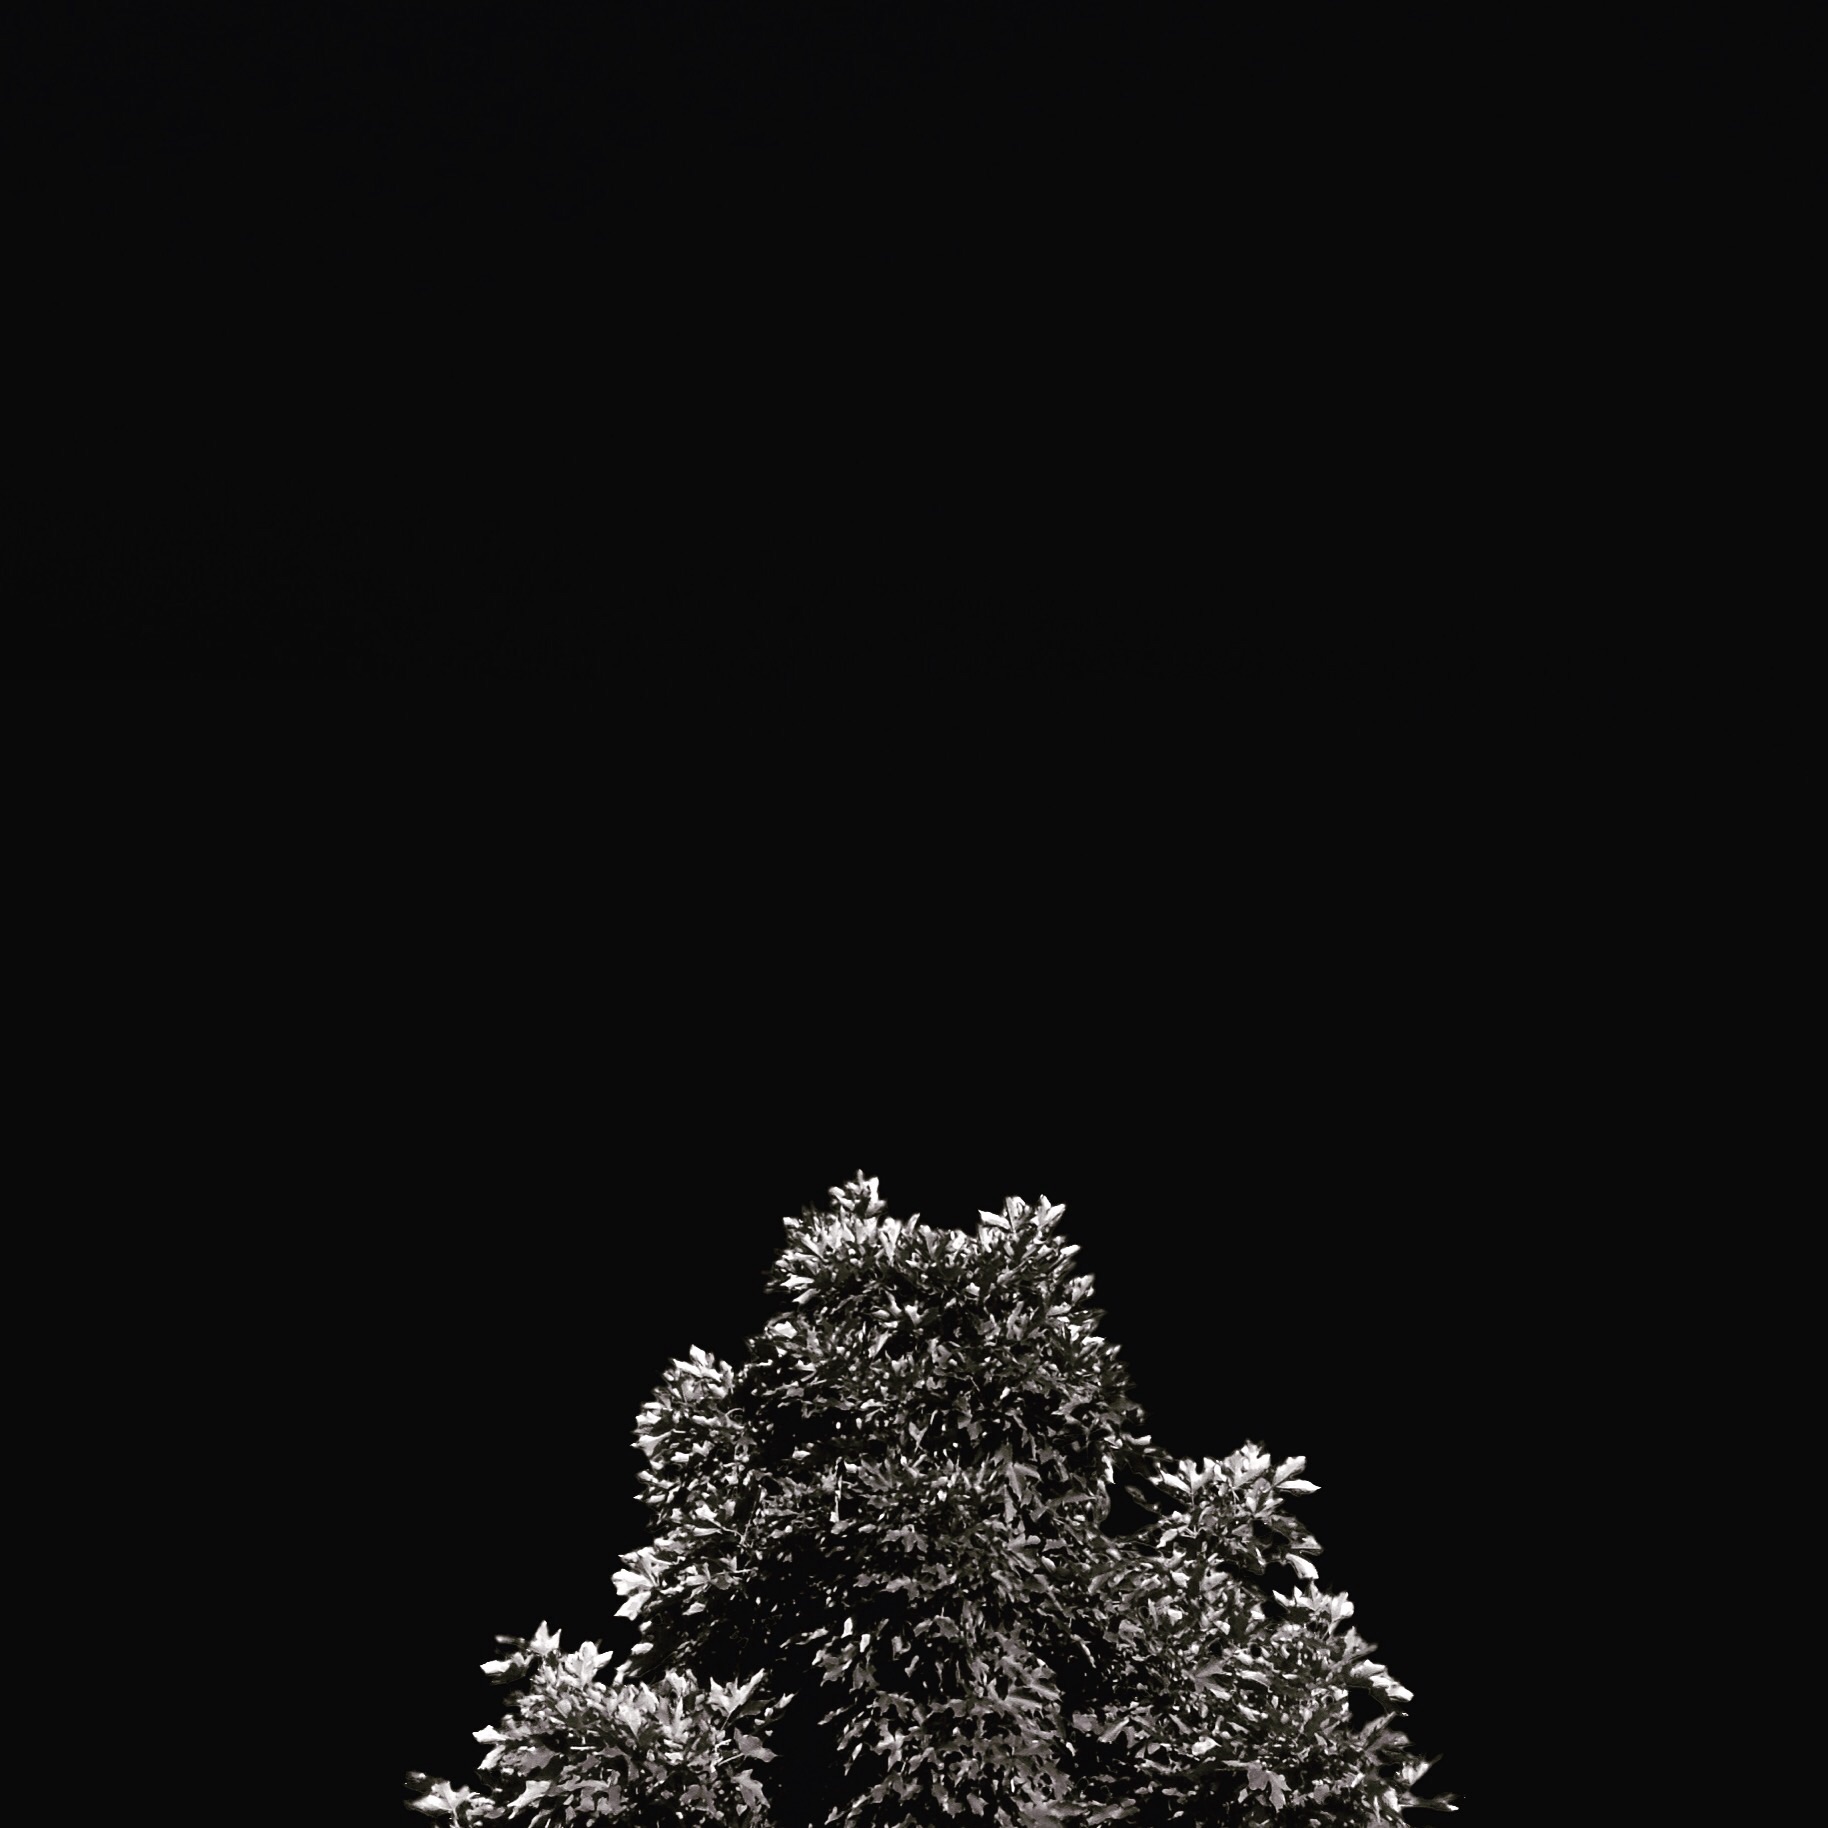
tree, branch, light, black and white, sky, night, darkness, black, monochrome, lighting, moonlight, monochrome photography